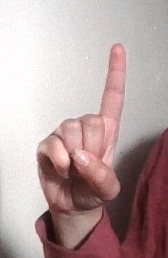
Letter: bb